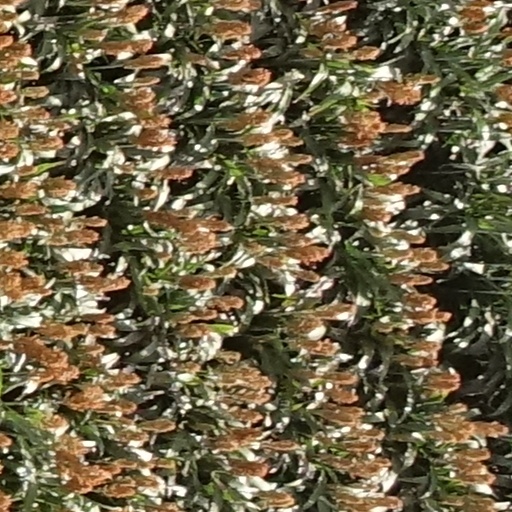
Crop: sorghum